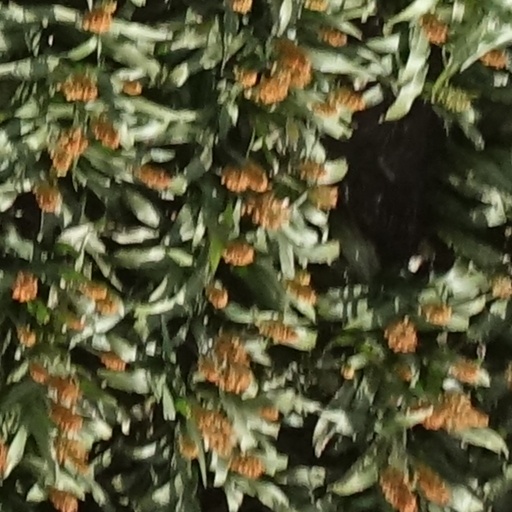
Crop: sorghum